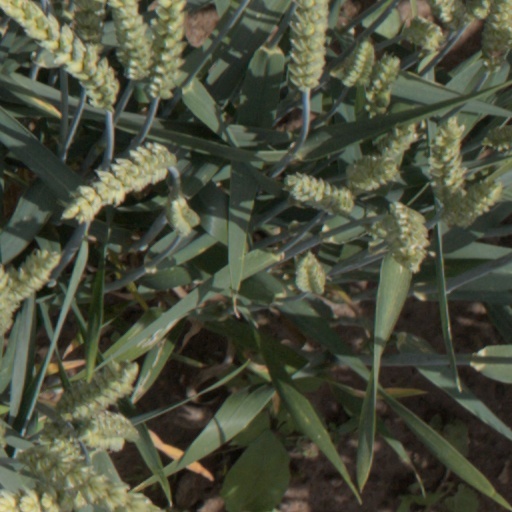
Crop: wheat